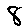
Label: 8